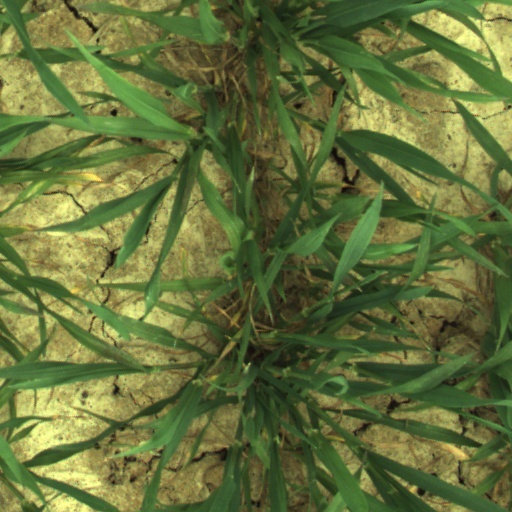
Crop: wheat